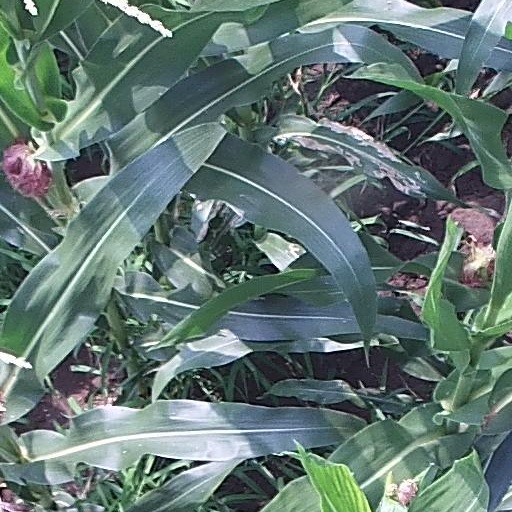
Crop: maize; corn